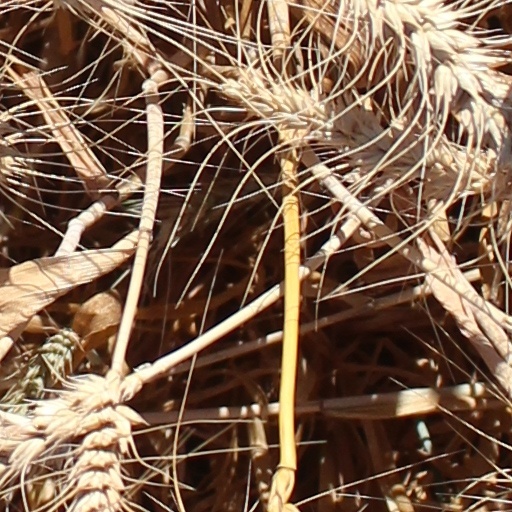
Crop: wheat